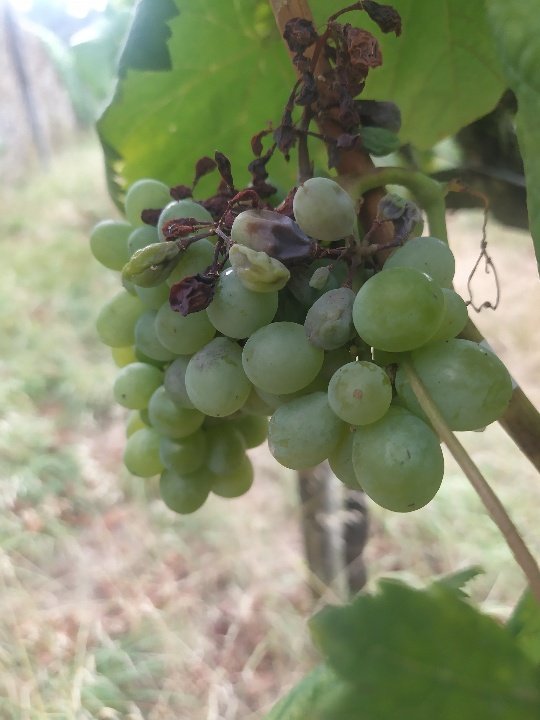
Berries visible: 39
Grape clusters: 1